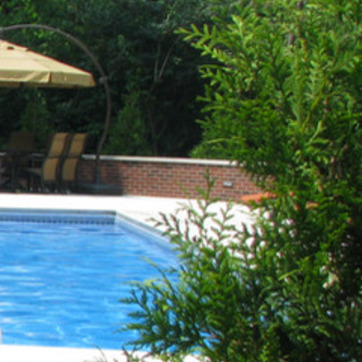
Material: brick